French Immersion (film)

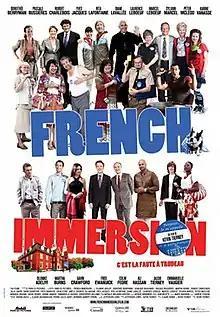
Promotional film poster

French Immersion, subtitled "It's Trudeau's Fault" in English and "C'est la faute à Trudeau" in French, is a 2011 Canadian comedy film. The dialogue in this film is a mixture of both English and French. The film was the directorial debut of longtime film producer Kevin Tierney, best known for his work on the comedy film "Bon Cop, Bad Cop". This story follows a group of Anglophones who come to a remote town in northern Quebec, in order to learn French.